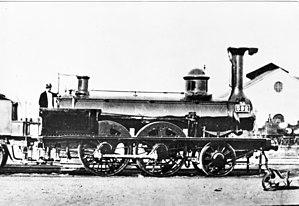
Locomotive PO n° 592 (ex Grand-Central) état d'origine.
La Compagnie du chemin de fer Grand-Central de France, communément désignée Compagnie du Grand-Central ou plus simplement Grand-Central, est une société anonyme française ferroviaire en activité de 1853 à 1857. Le nom de la société évoque ceux du Grand Junction Railway britannique ou de la Compagnie de chemin de fer du Grand Tronc du Canada.